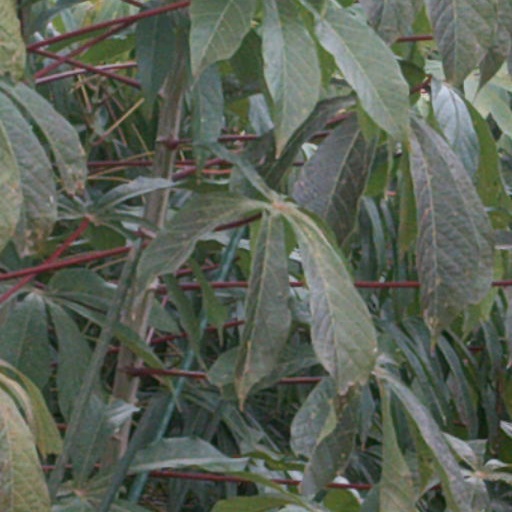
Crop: cassava